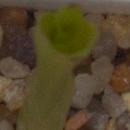
Label: maize